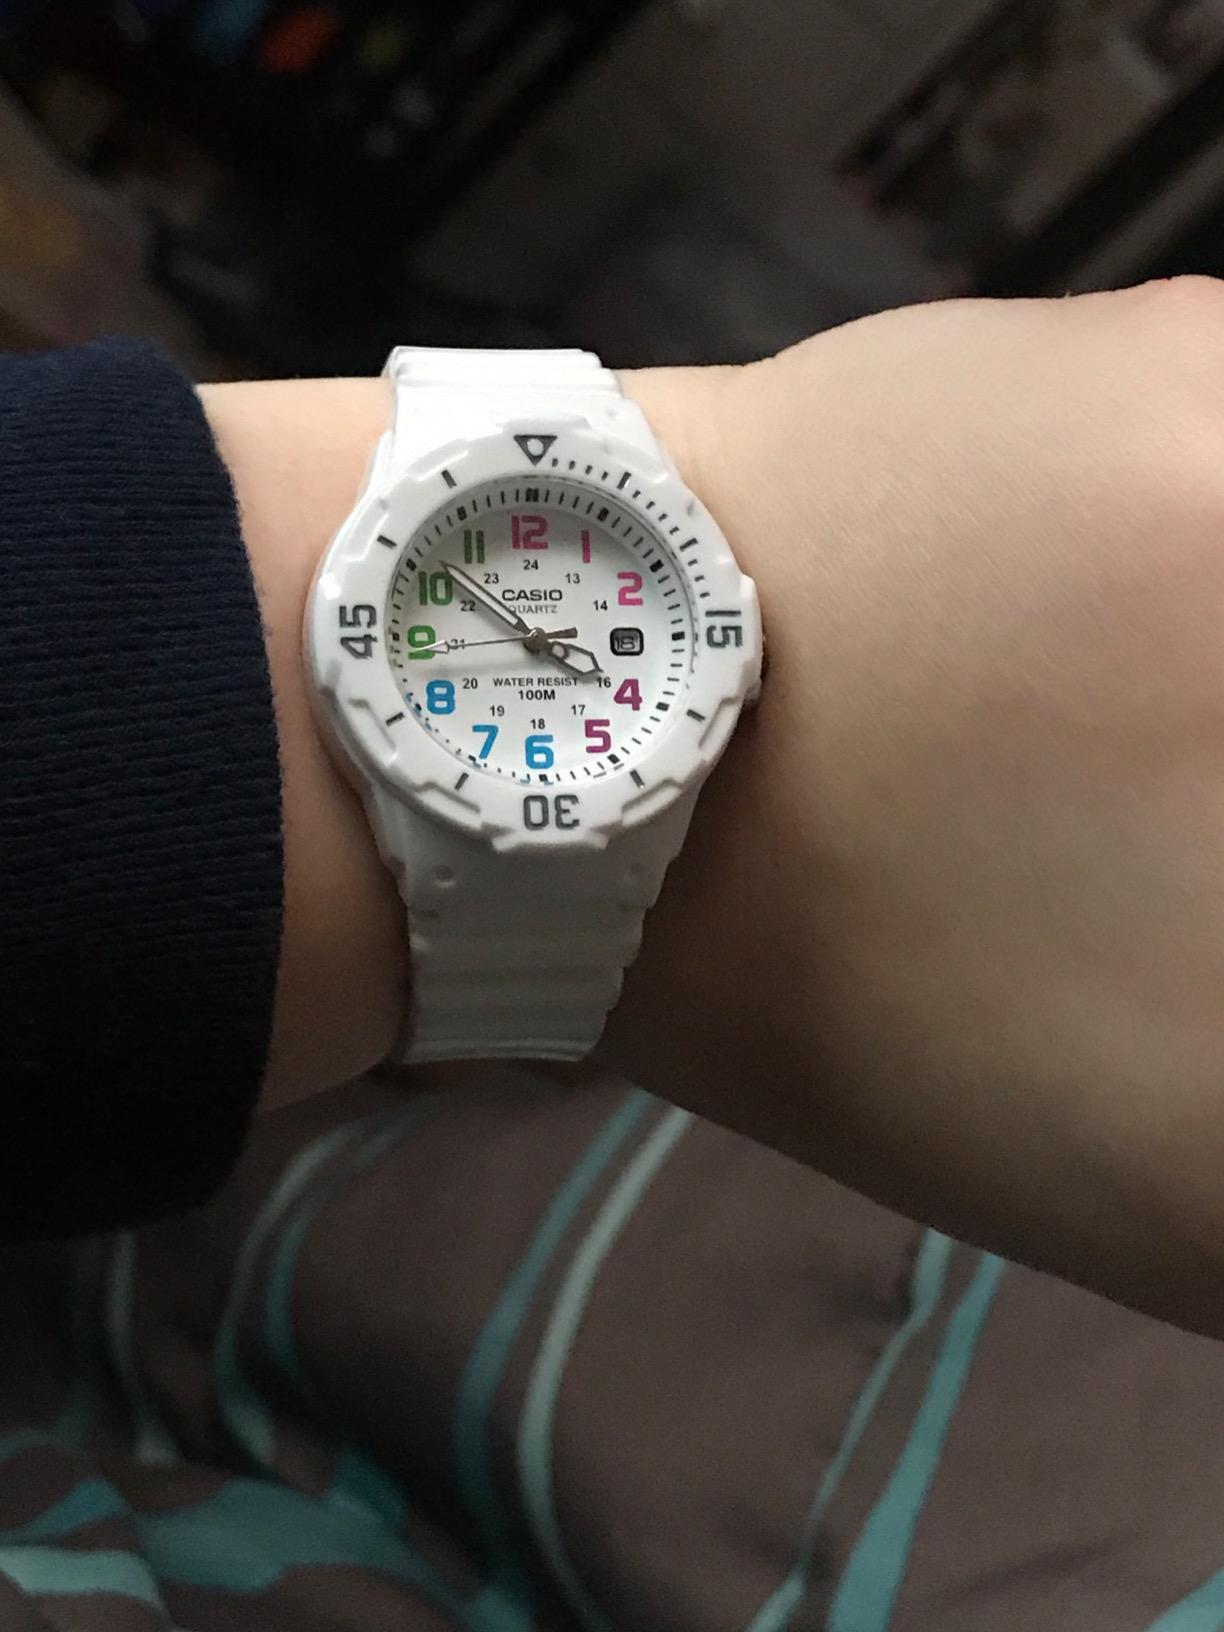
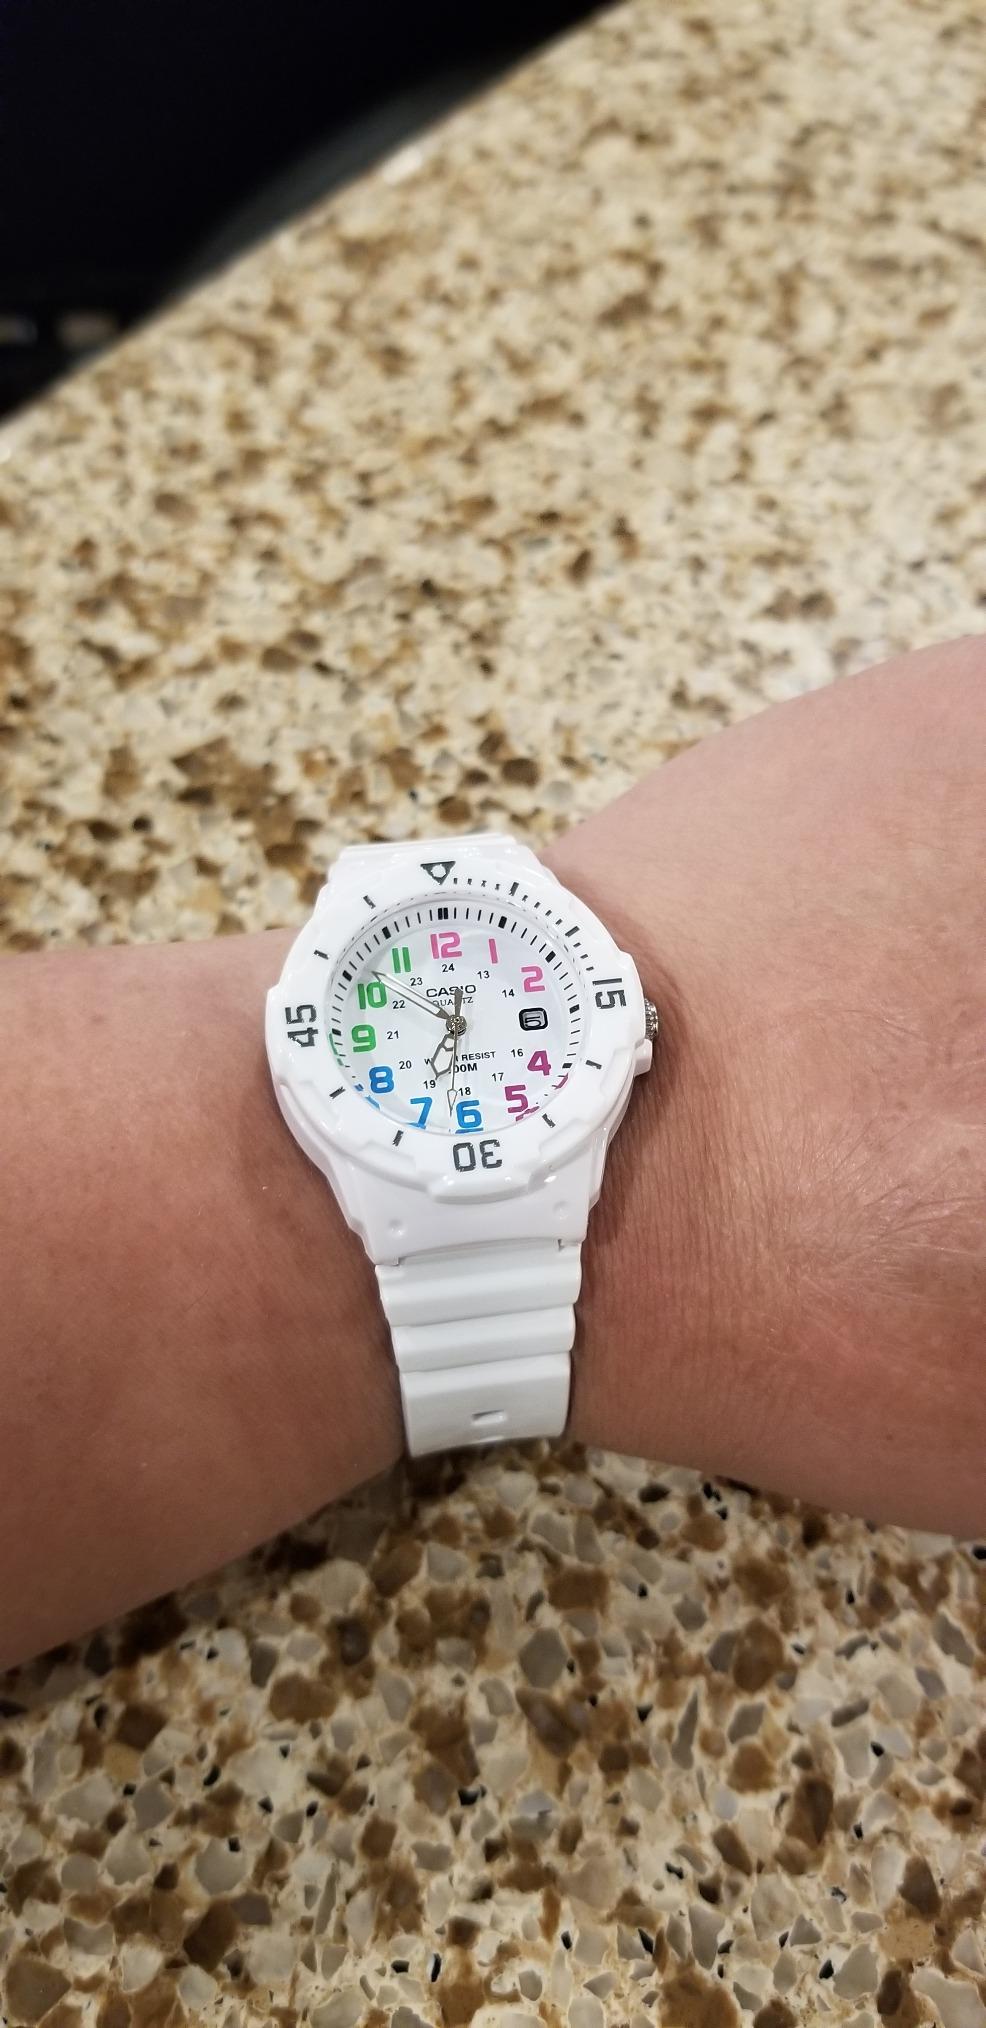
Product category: accessories_watch
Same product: yes